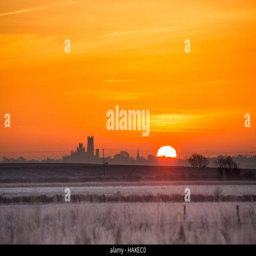
english gothic structure at sunrise on a winters morning